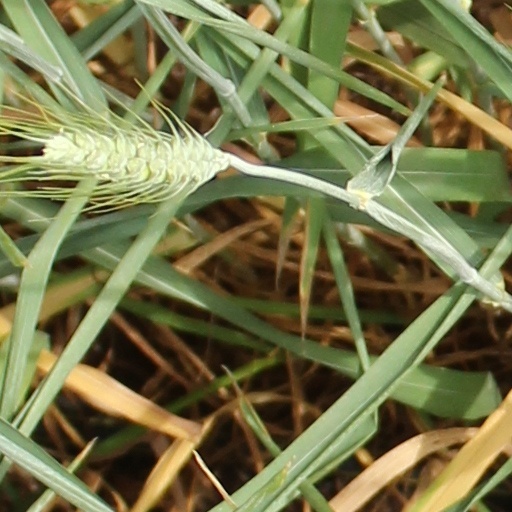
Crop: wheat